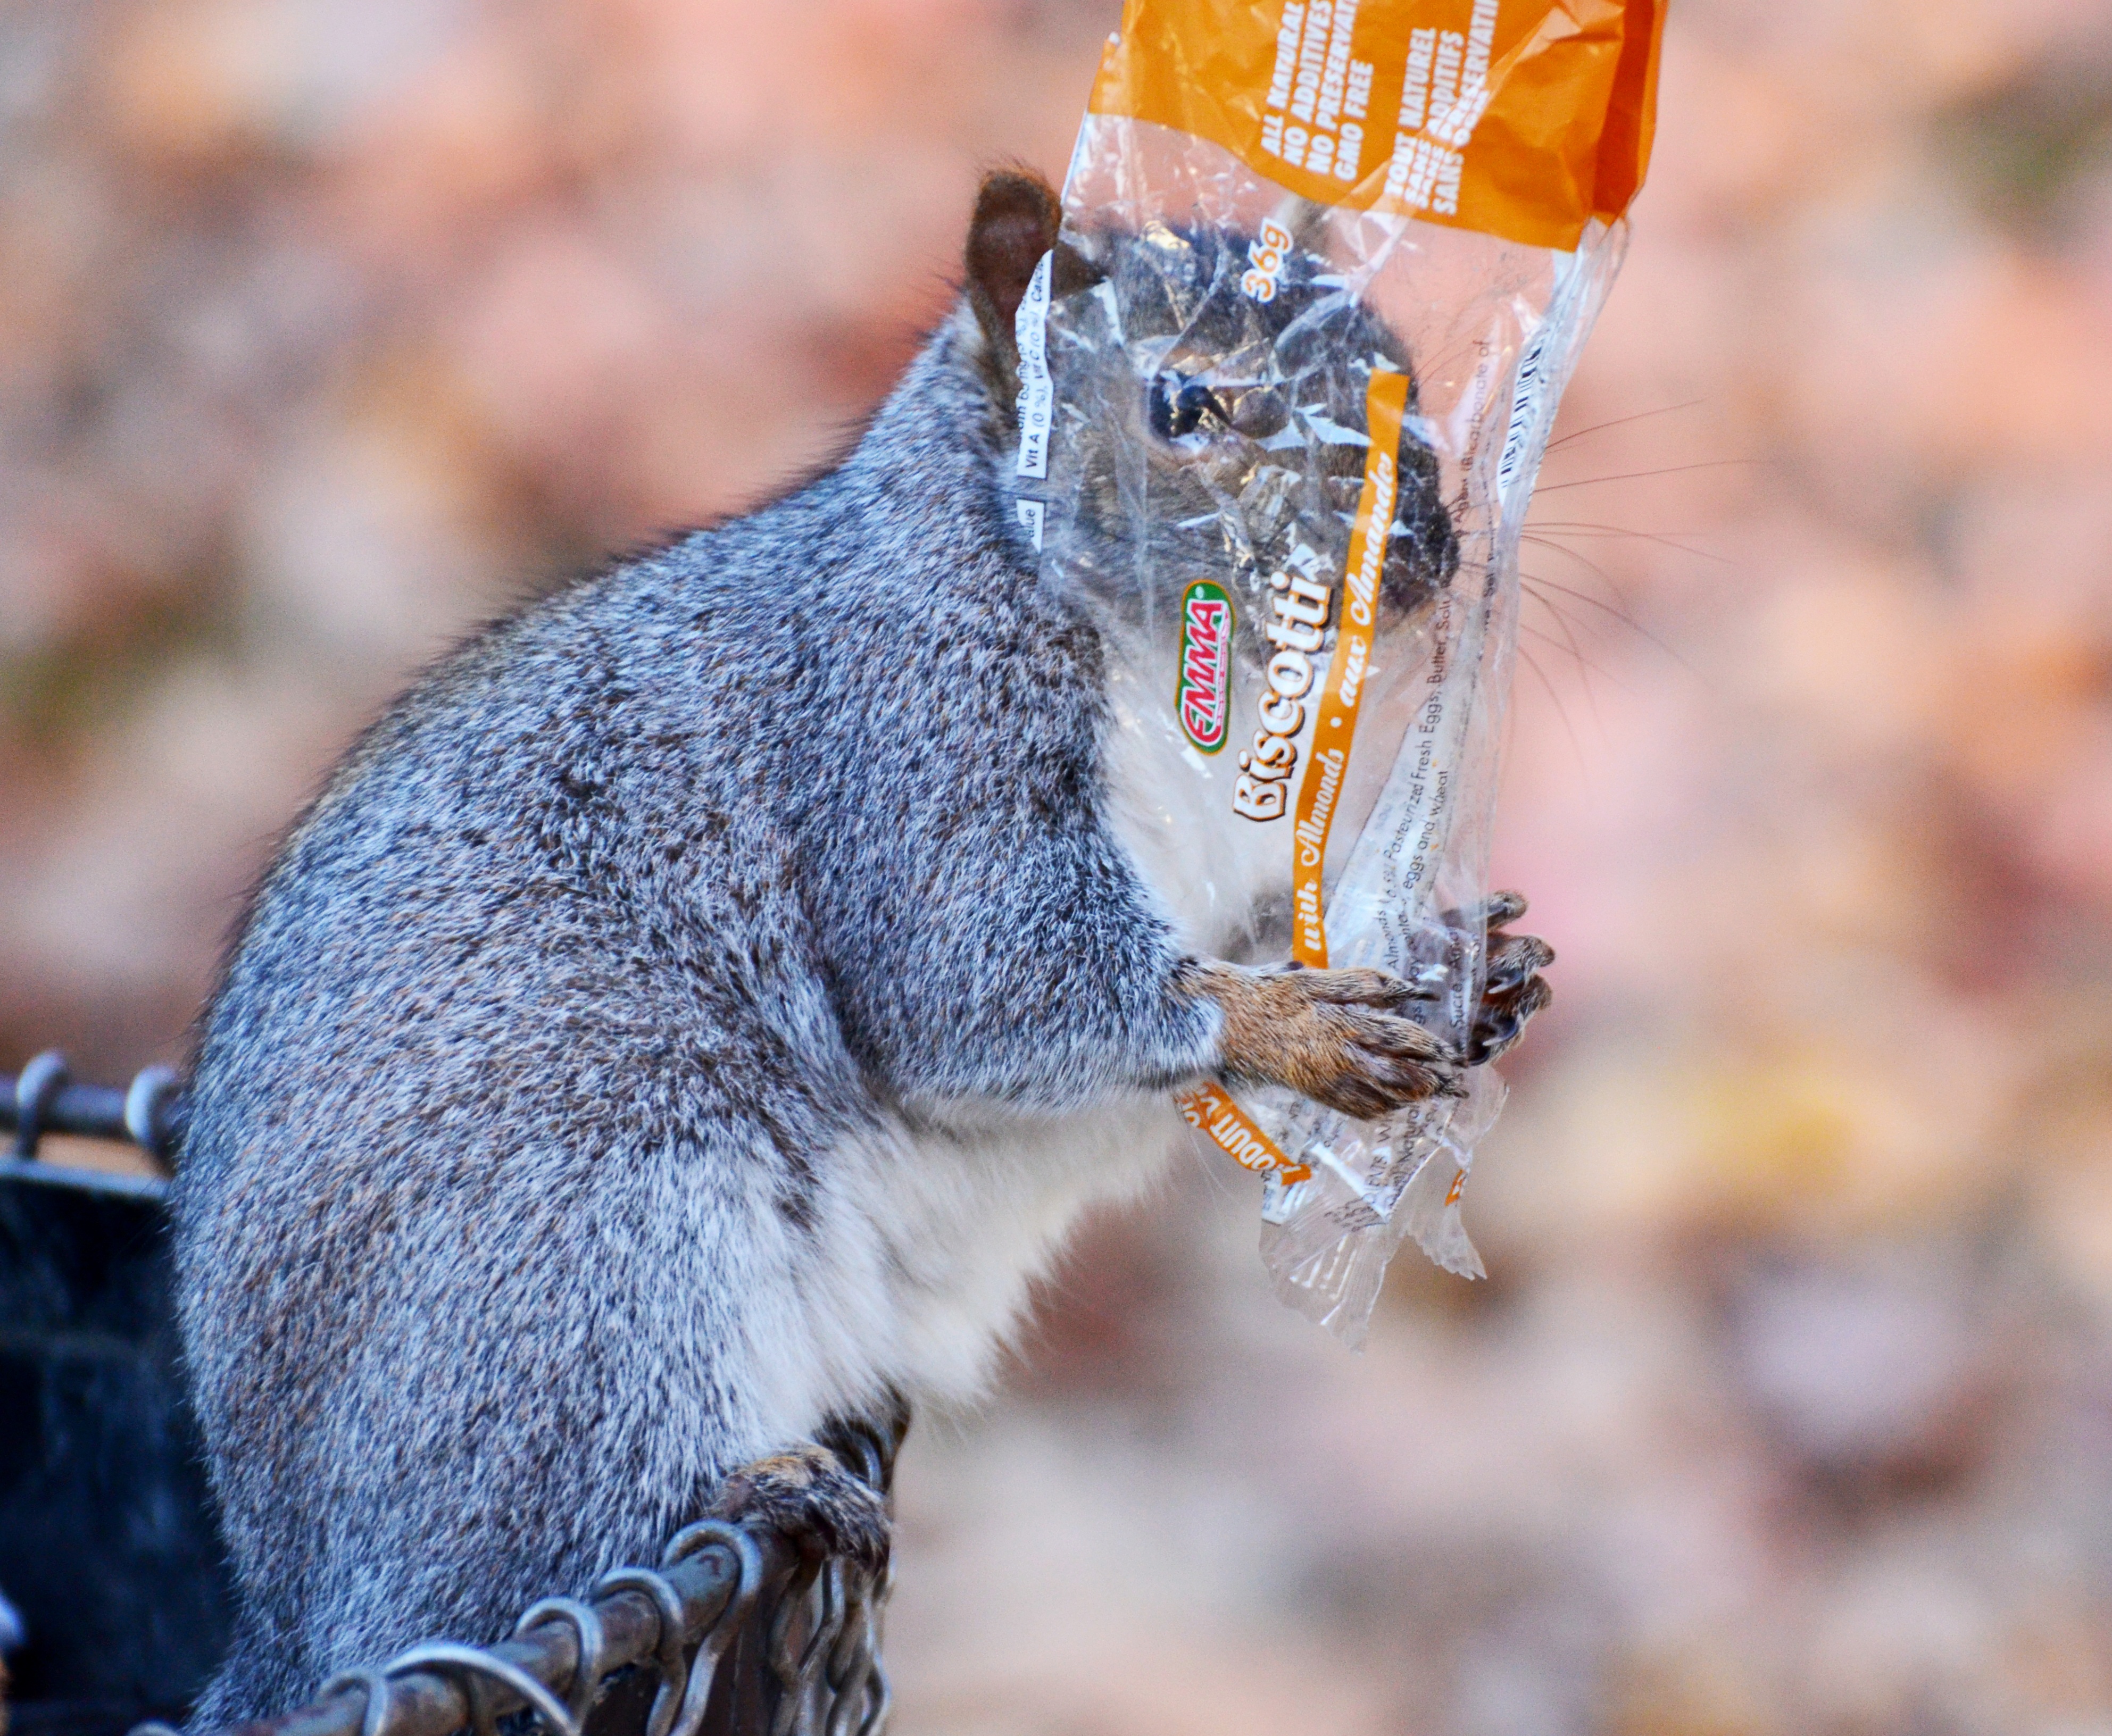
nature, animal, wildlife, mammal, squirrel, fauna, ecology, whiskers, fun, cookies, vertebrate, marsupial, searching for food